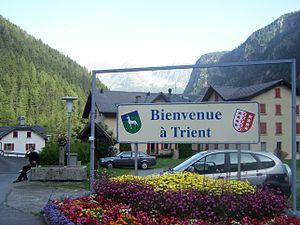
Trient est une commune suisse du canton du Valais, située dans le district de Martigny.